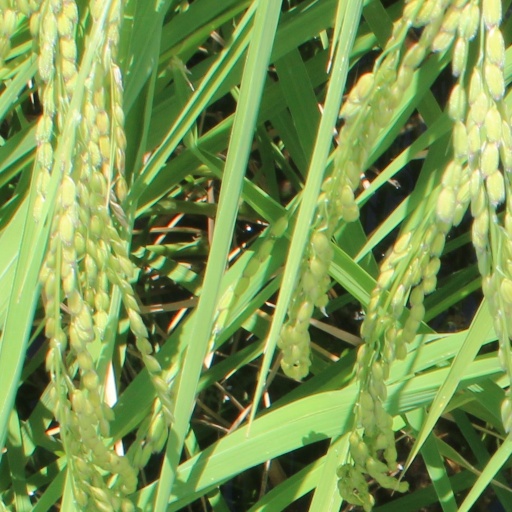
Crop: rice